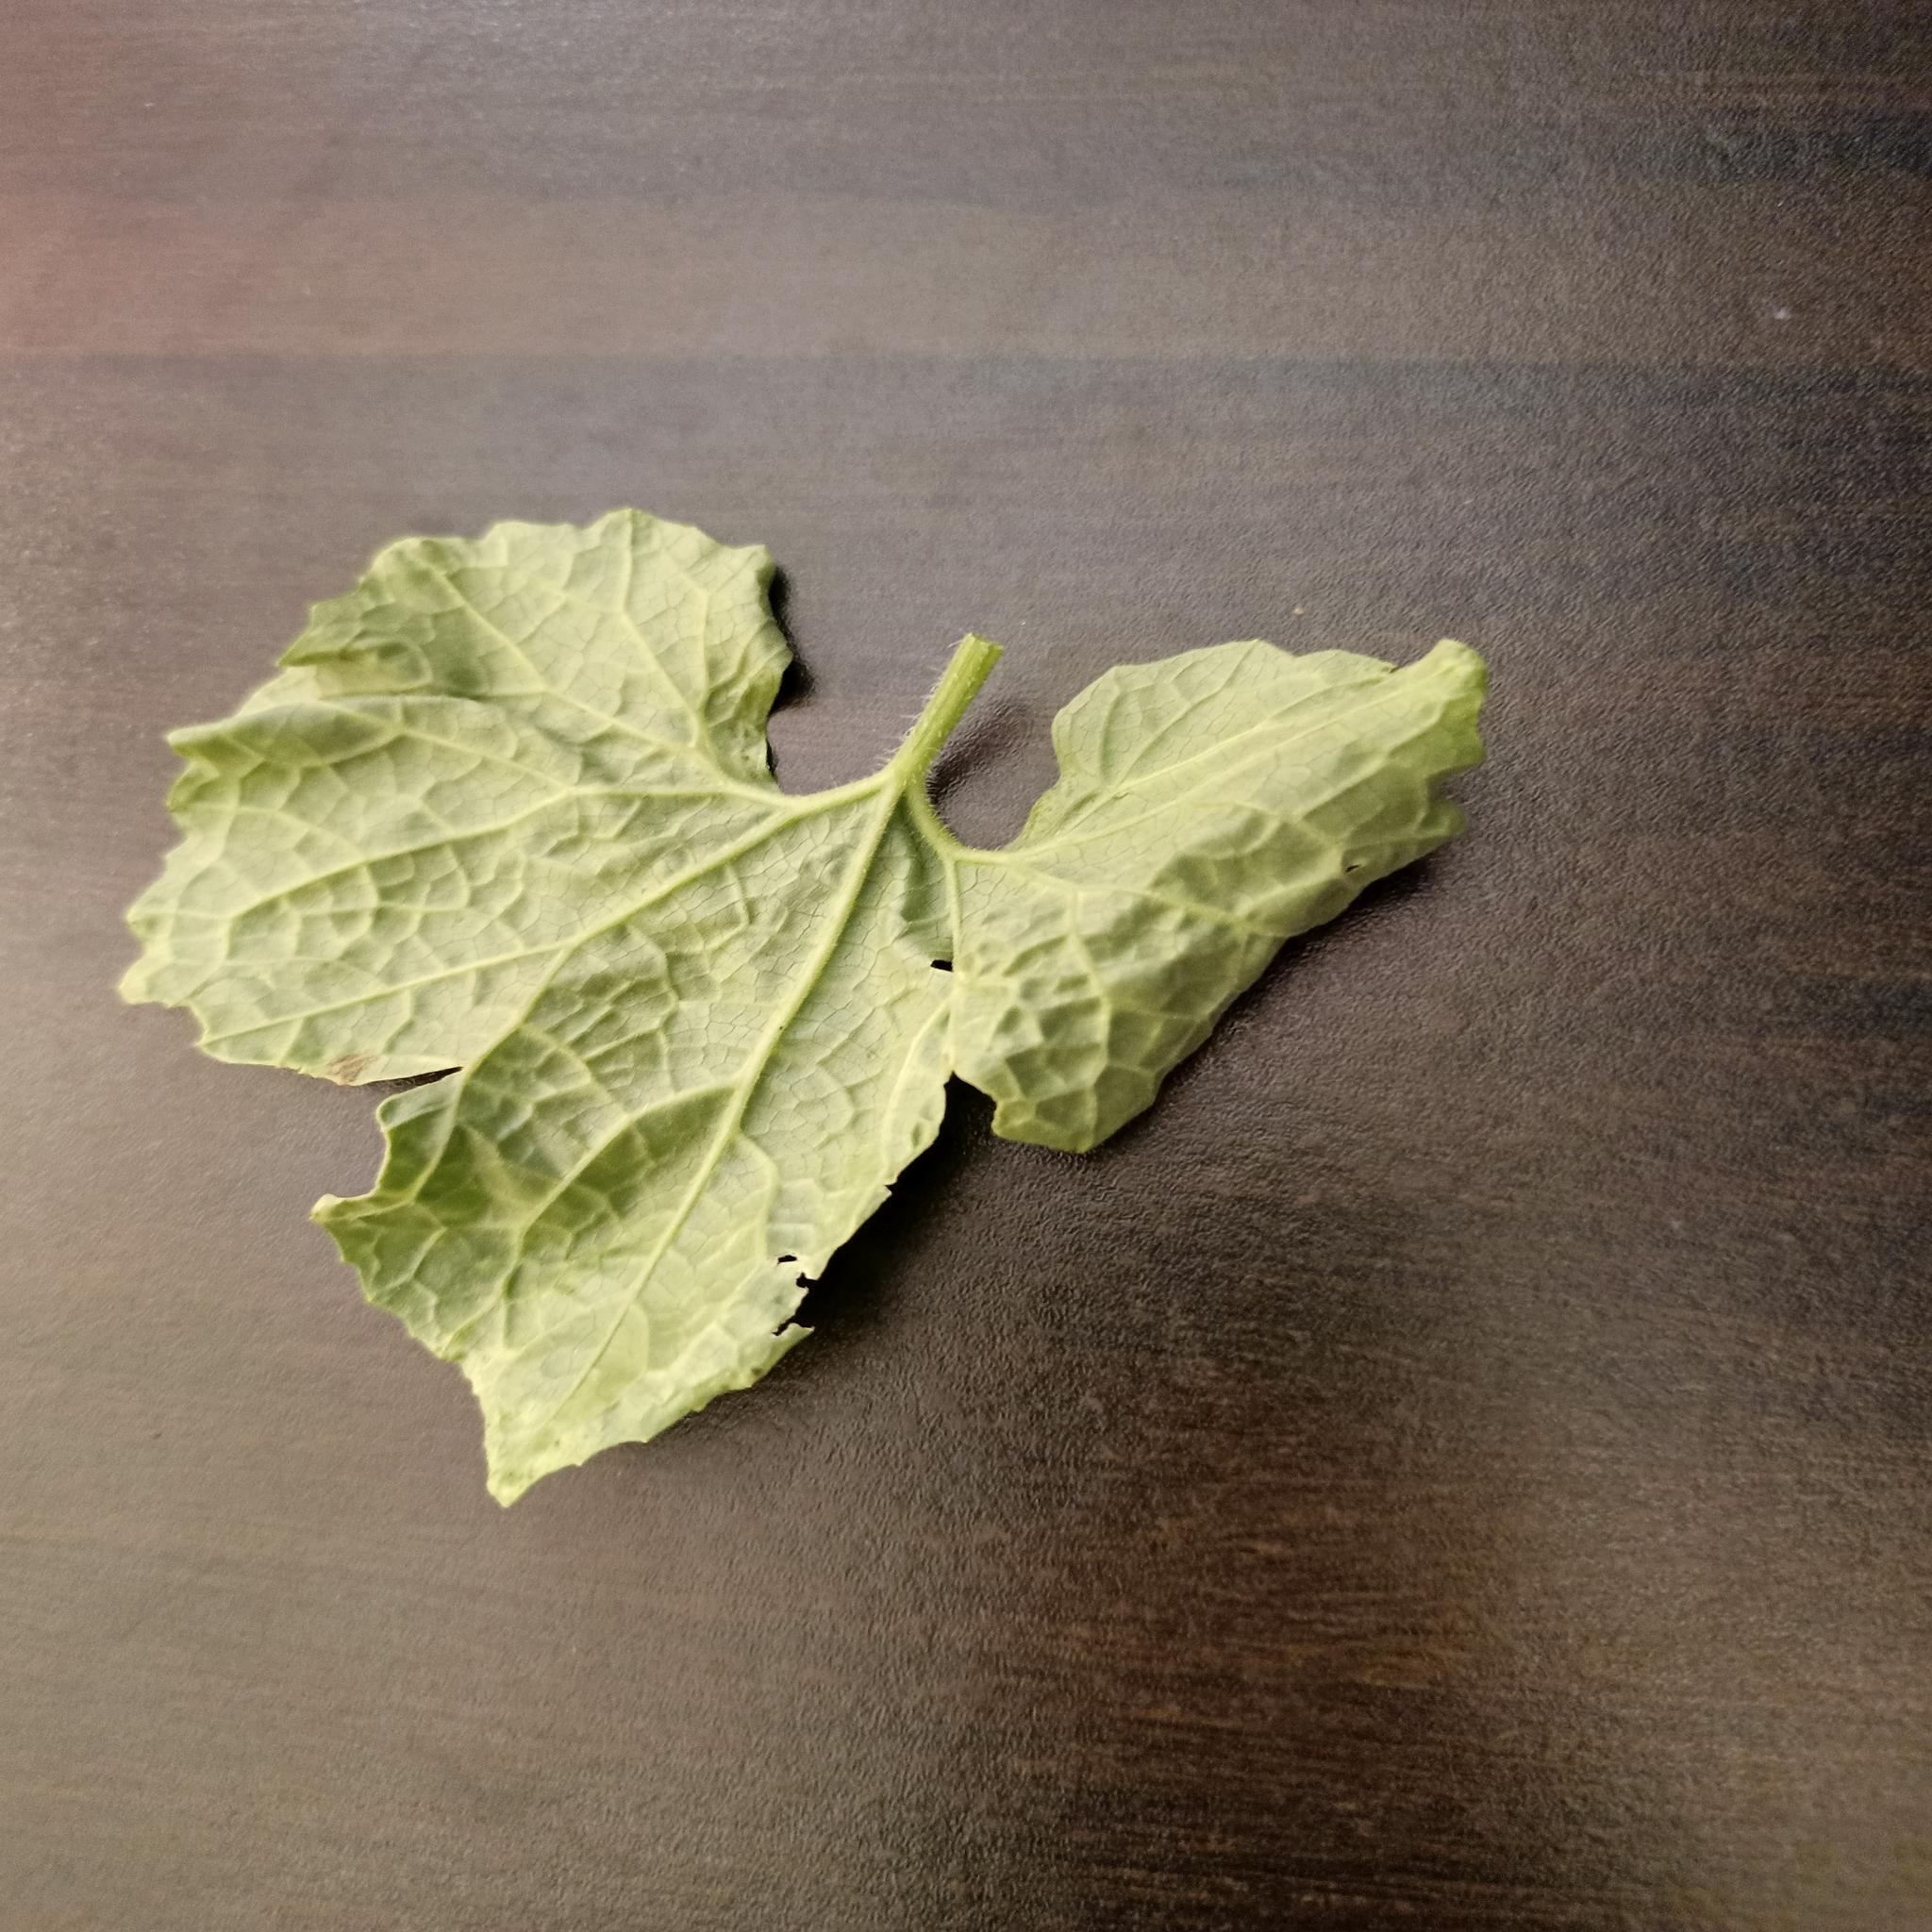
Label: Leaf curl